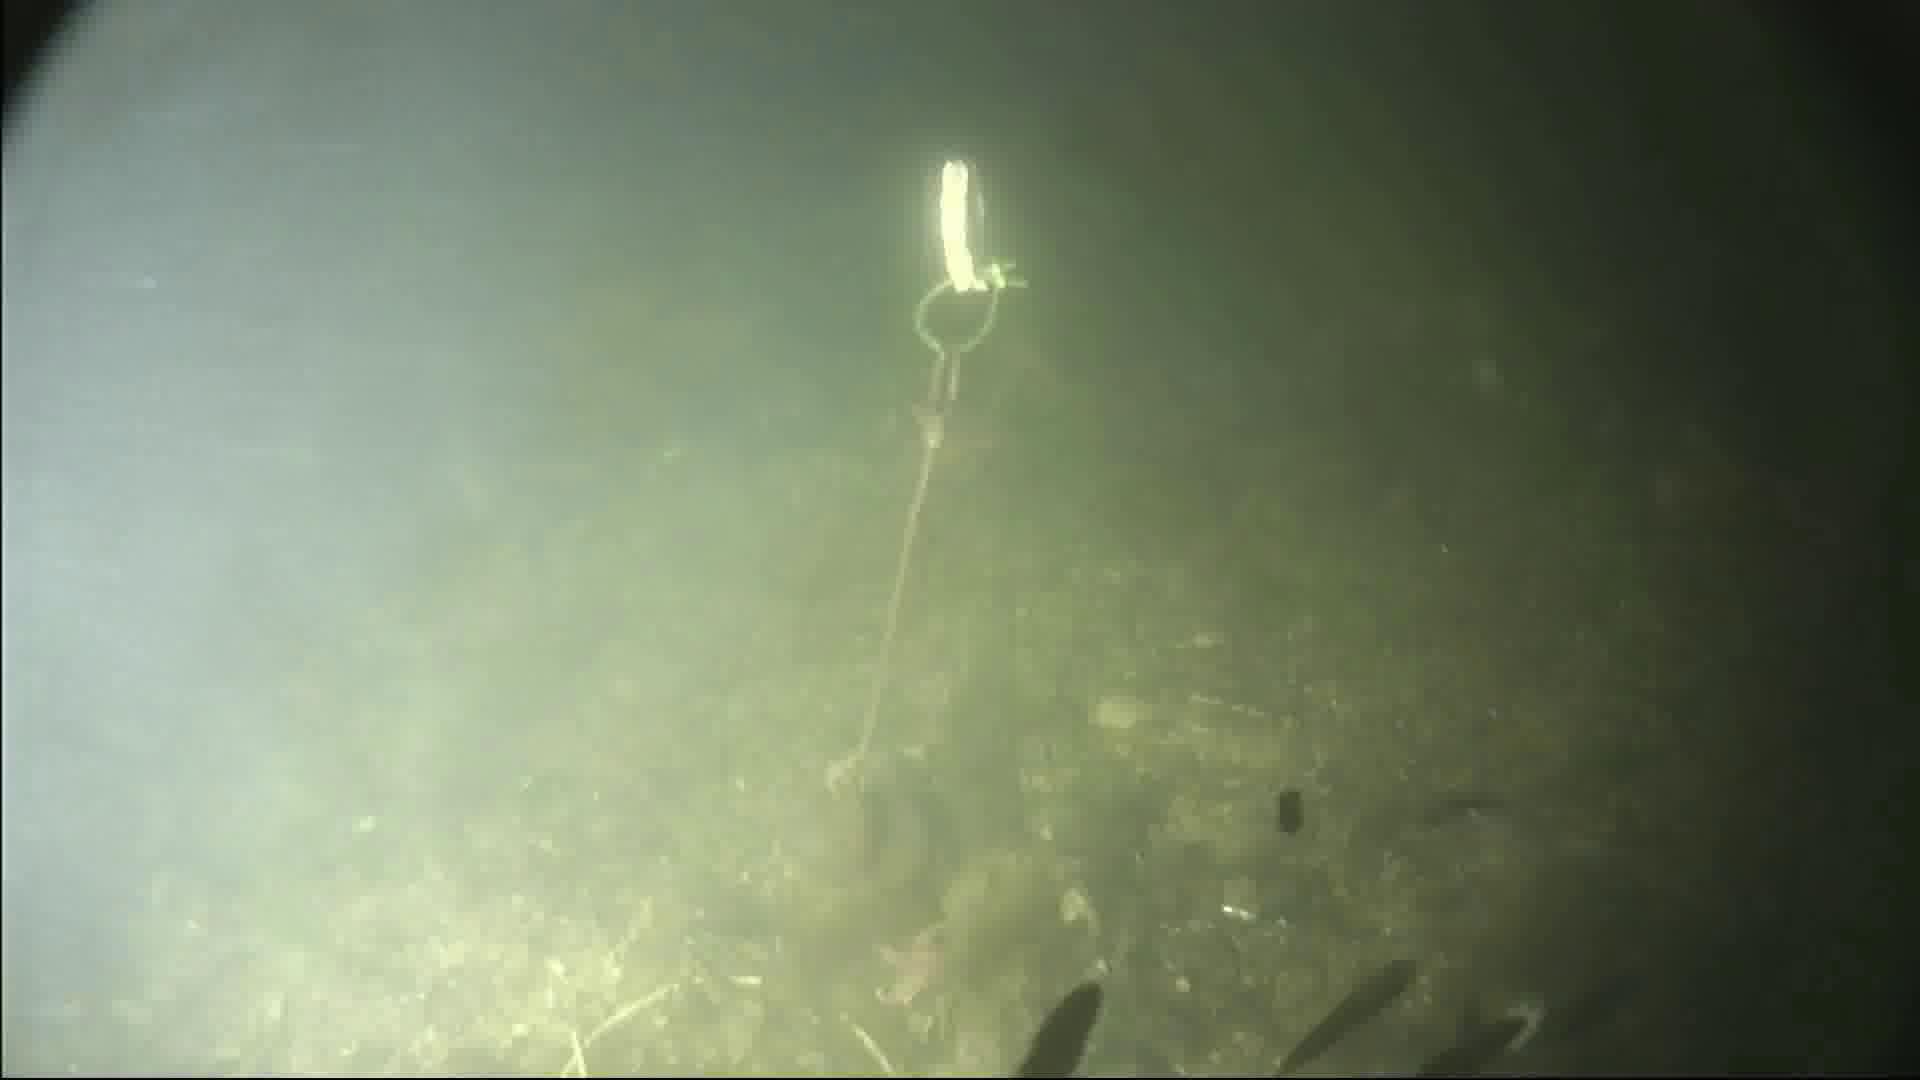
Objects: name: starfish
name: small_fish